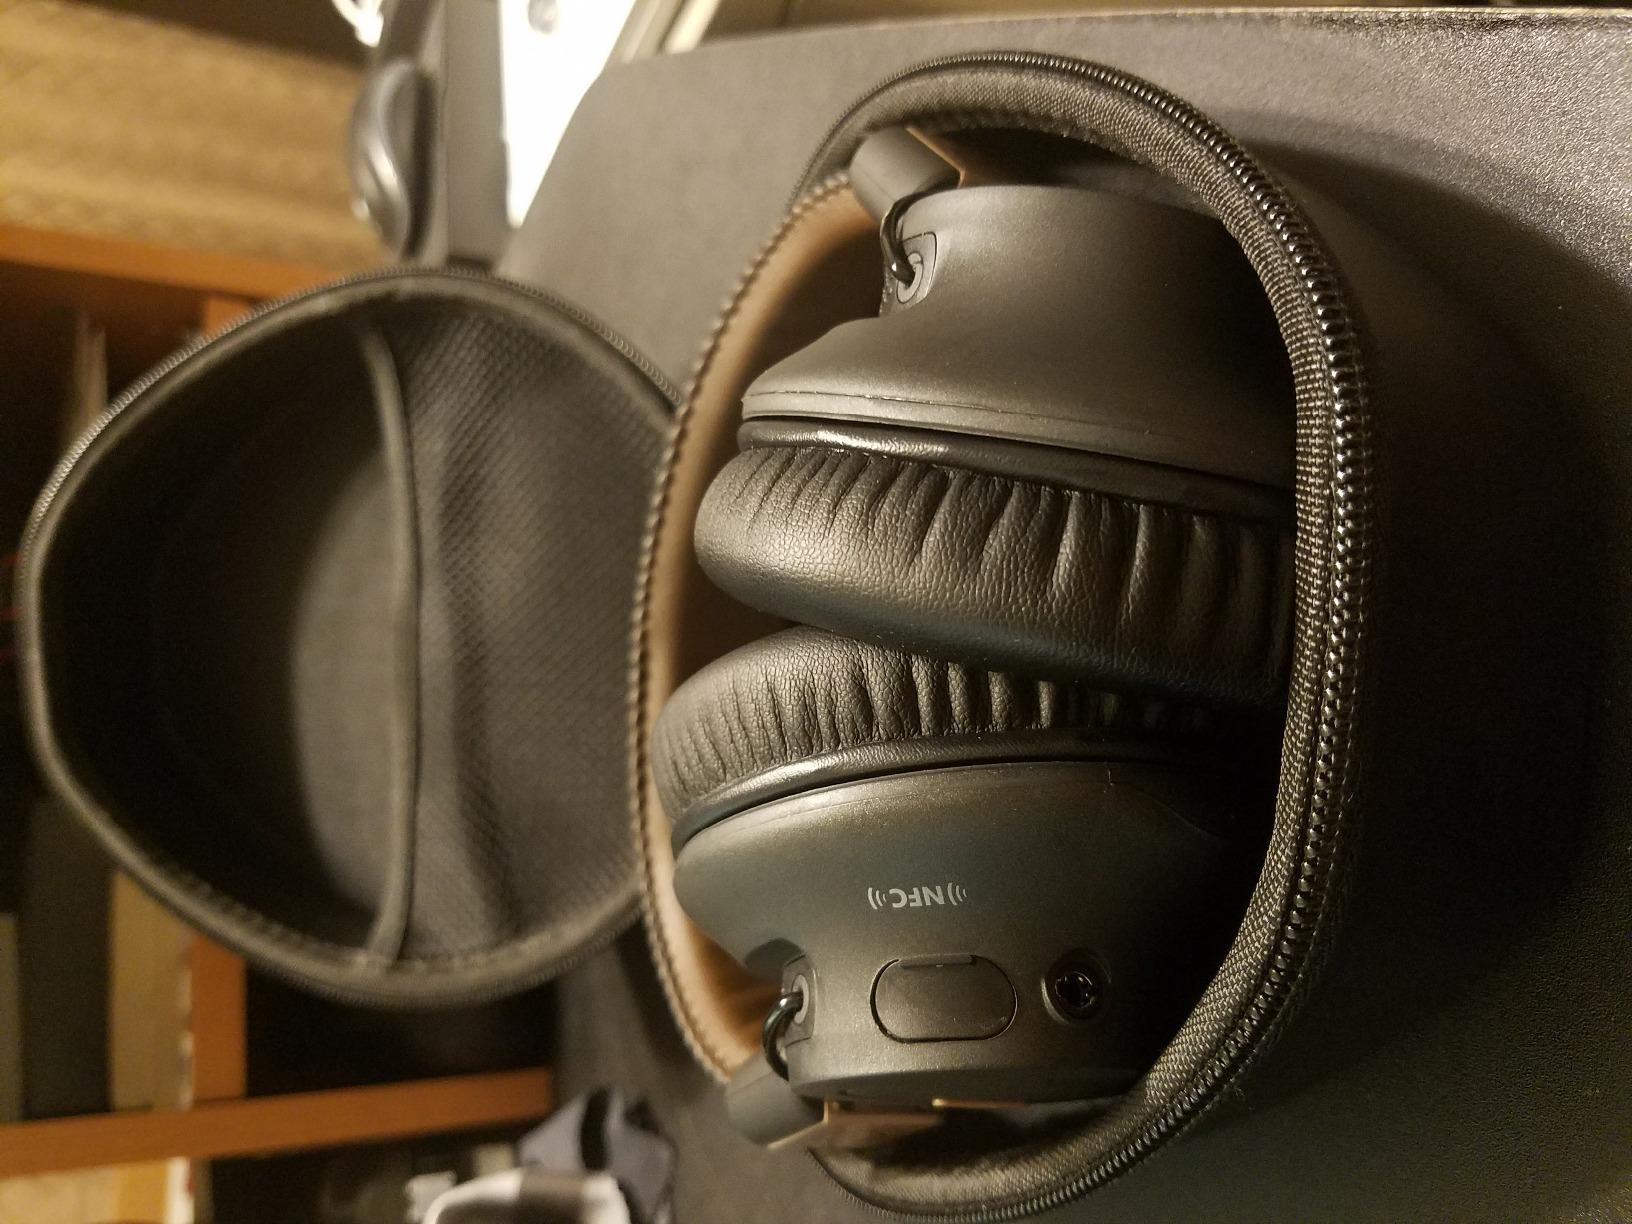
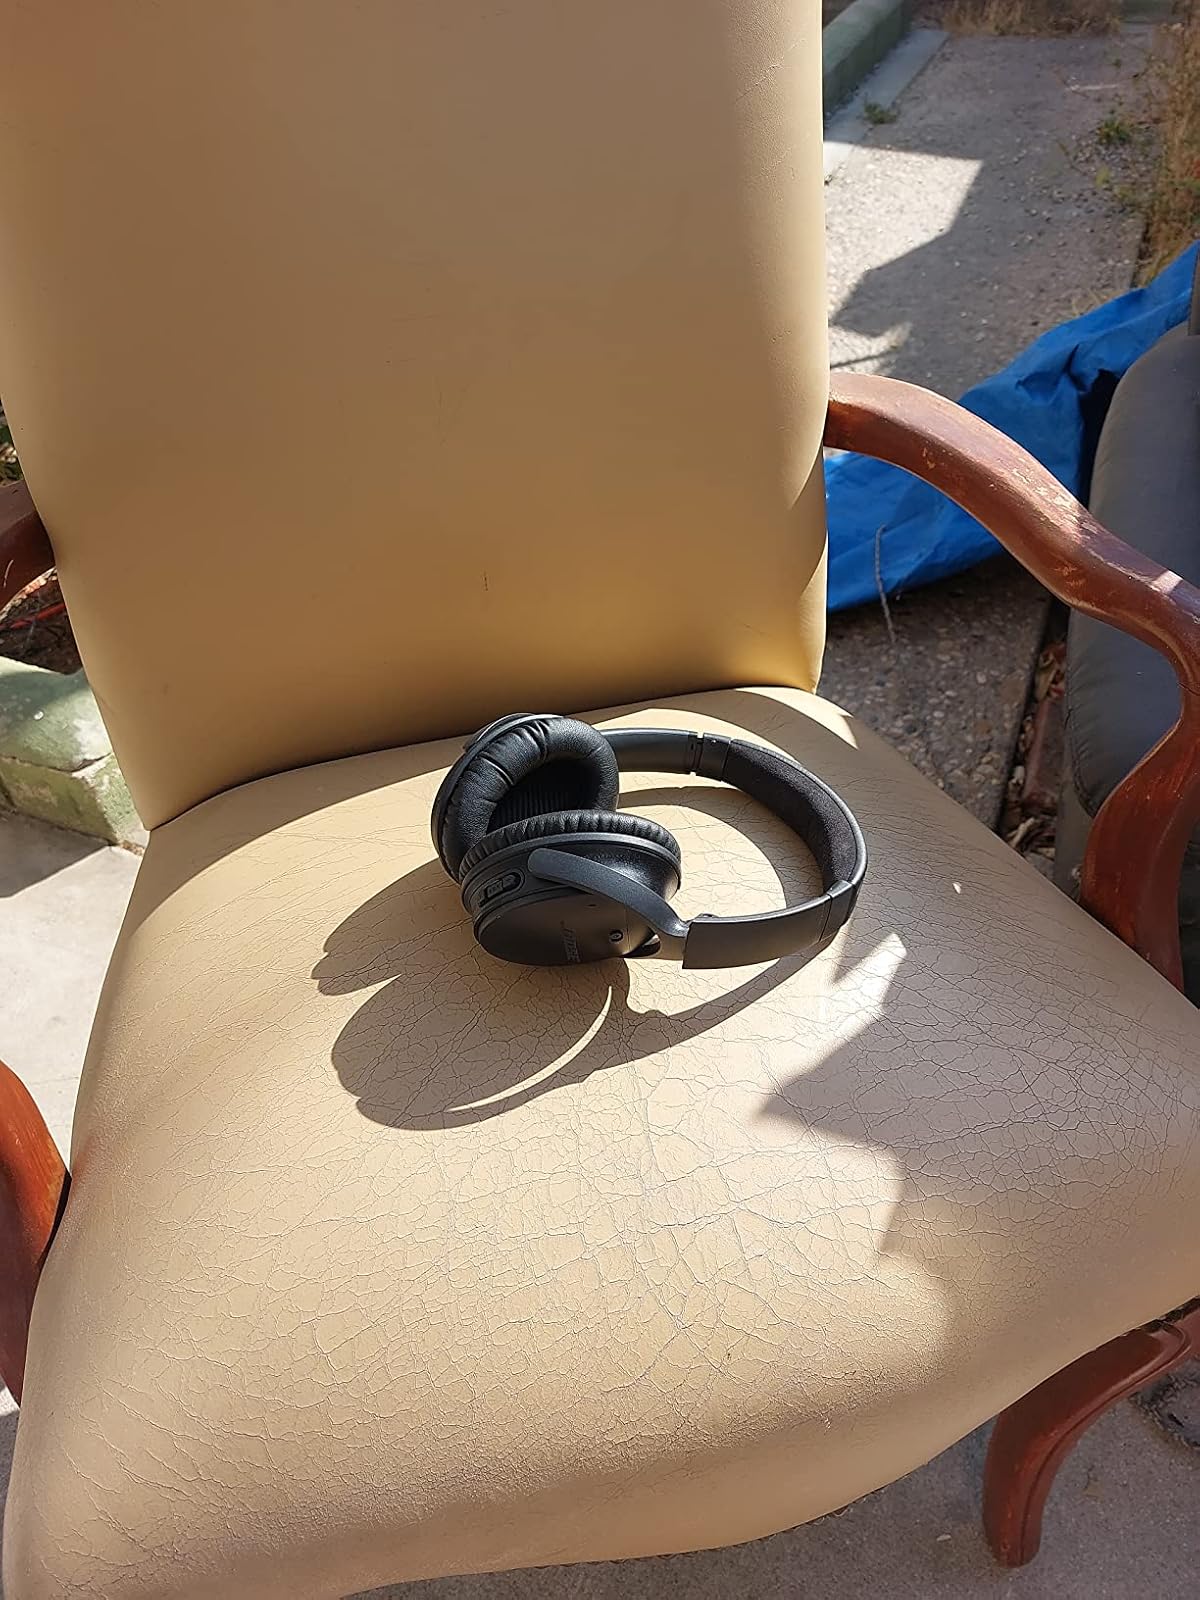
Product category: headphones
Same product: no